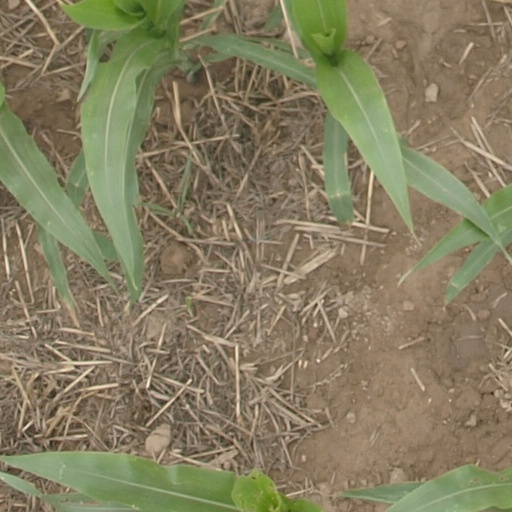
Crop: maize; corn